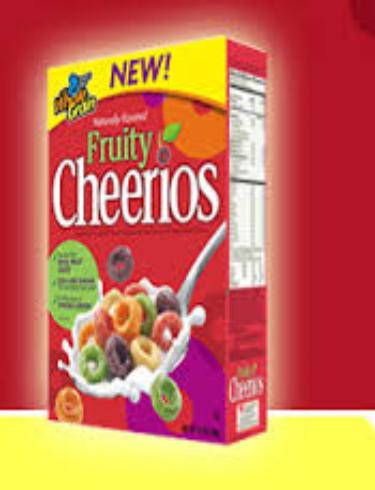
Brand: Fruity Cheerios
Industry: Food